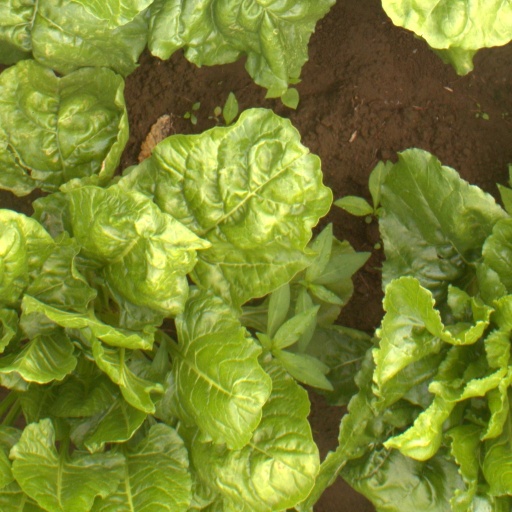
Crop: sugar beet